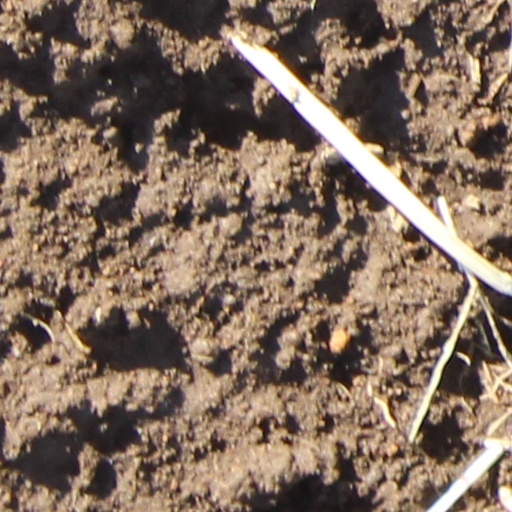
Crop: wheat